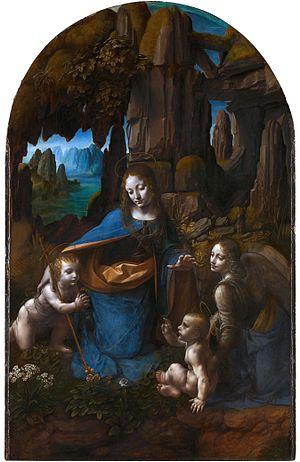
Le retable de la chapelle de l'Immaculée Conception est un retable bâti entre 1480 et 1482, décoré entre 1483 et 1508 et démantelé au début du XIXᵉ siècle.
La National Gallery de Londres est le musée national d'art le plus important de Grande-Bretagne, situé à Trafalgar Square, dans le centre de Londres. Fondé en 1824 avec l'achat initial de 36 tableaux par le gouvernement britannique, ses collections se montent aujourd'hui à environ 2 300 peintures, datant du milieu du XIIIᵉ siècle à 1900, dont l'essentiel est visible par le public. Cette page présente les œuvres les plus importantes de la collection, qui, contrairement aux autres grands musées européens, ne comprend que des peintures.
Le clair-obscur, dans une peinture ou une estampe, est le contraste entre zones claires et zones sombres. Dans une œuvre figurative, il suggère le relief en imitant par les valeurs l'effet de la lumière sur les volumes. On dit qu'un tableau est « en clair-obscur » quand ce contraste est important. Plus rarement et anciennement, « un clair-obscur » est une œuvre qui ne joue que sur les valeurs, synonyme de camaïeu.
Léonard de Vinci, né le 15 avril 1452 à Vinci et mort le 2 mai 1519 à Amboise, est un peintre italien et un homme d'esprit universel, à la fois artiste, organisateur de spectacles et de fêtes, scientifique, ingénieur, inventeur, anatomiste, peintre, sculpteur, architecte, urbaniste, botaniste, musicien, poète, philosophe et écrivain.
Giovanni Ambrogio de Predis est un peintre italien et enlumineur de la Renaissance né vers 1455 à Milan et mort dans la même ville après 1509.
La Vierge aux rochers, parfois nommé La Vierge, l'enfant Jésus, saint Jean-Baptiste et un ange, désigne indistinctement les deux versions d'un tableau peint par Léonard de Vinci et destiné à occuper la partie centrale du retable de l'Immaculée Conception aujourd'hui disparu. La première version — actuellement conservée au musée du Louvre à Paris — est créée entre 1483 et 1486 et se voit refusée par le commanditaire de l'œuvre ; la seconde, peinte en deux temps, entre 1491 et 1499 puis entre 1506 et 1508, est effectivement exposée dans le retable avant de rejoindre, à la fin du XIXᵉ siècle, la National Gallery de Londres où elle se trouve toujours. S'il est avéré que le tableau conservé au Louvre est de la main de Léonard de Vinci, l'attribution de celui de Londres est contestée : il pourrait notamment avoir été réalisé par Giovanni Ambrogio de Predis, sous la direction de Léonard. Les deux tableaux sont essentiellement semblables dans leur conception générale, mais diffèrent par certains détails de composition et par leur technique d'exécution.